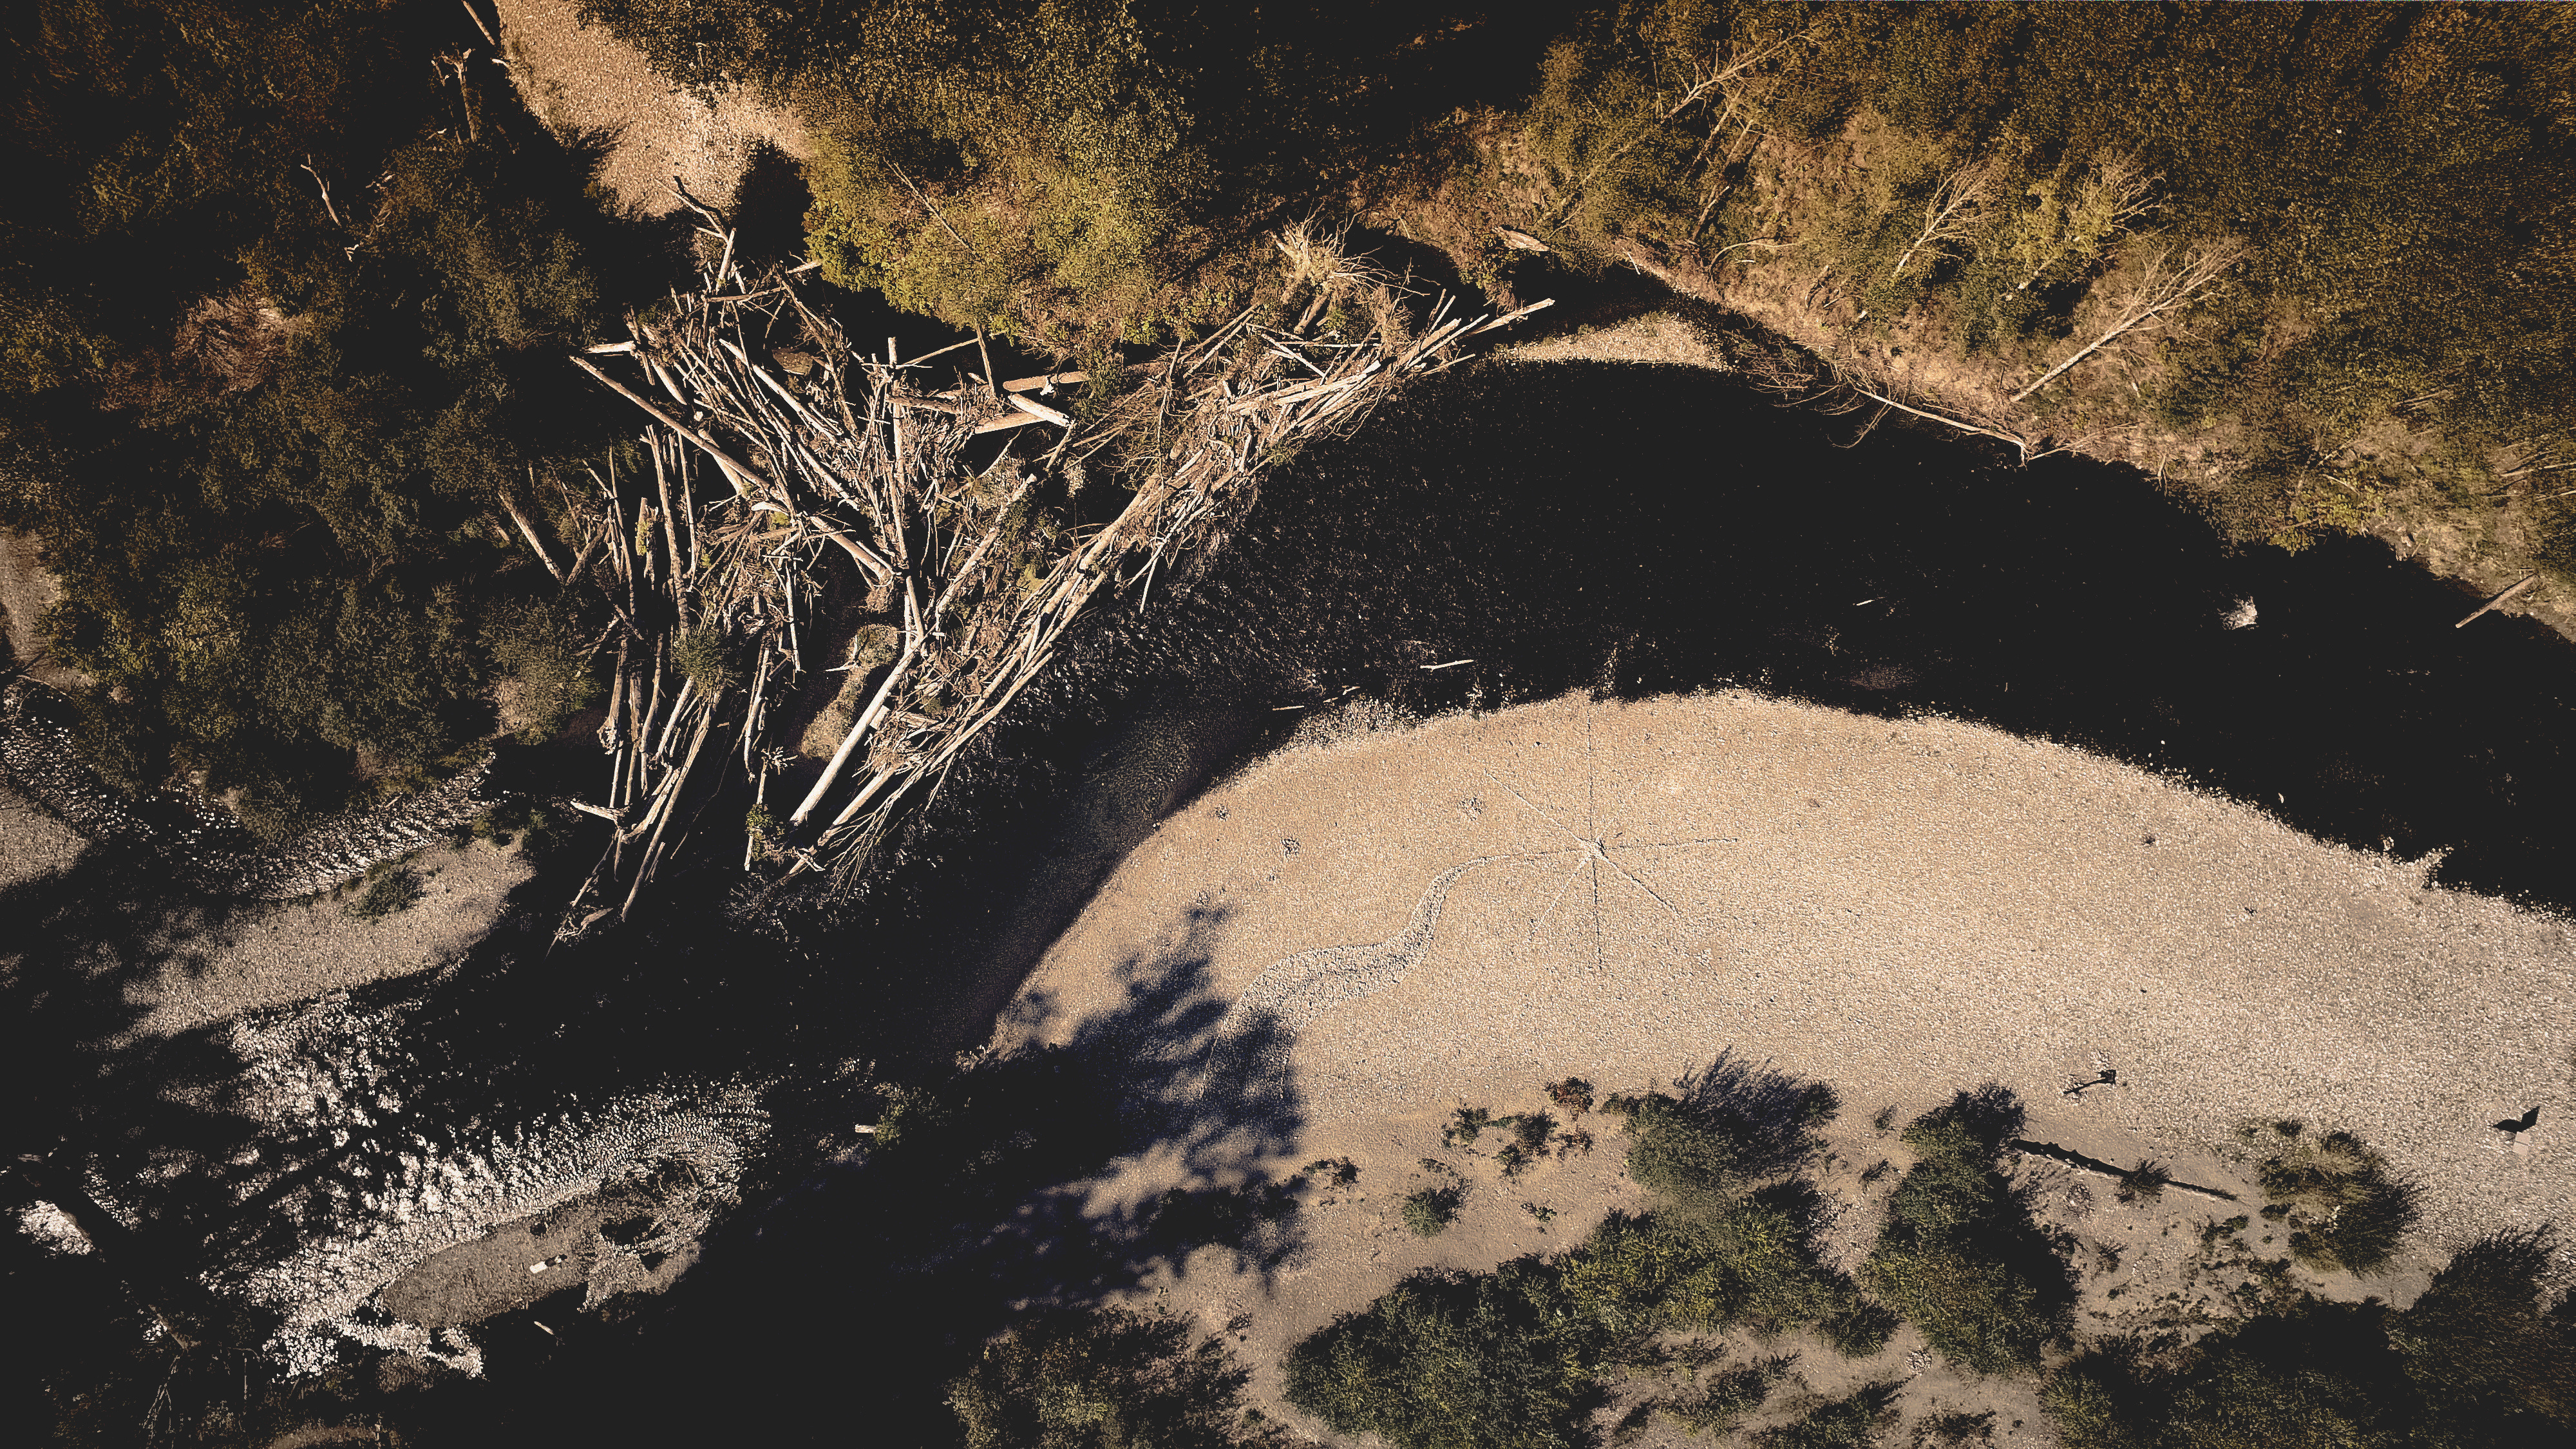
soil, geology, water, rock, formation, tree, branch, reflection, earth, photography, geological phenomenon, sand, space